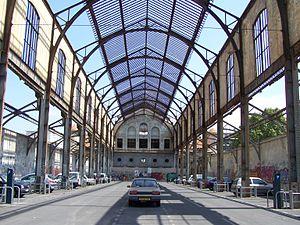
La ligne de Nice à Digne est une ligne ferroviaire française à voie métrique reliant Nice à Digne-les-Bains.
La gare du Sud est une halle gourmande et ancienne gare ferroviaire française située dans le quartier de la Libération à Nice. Cette gare est l'ancien terminus des lignes à voie métrique des chemins de fer de Provence reliant Nice à Digne-les-Bains et à Meyrargues via Draguignan.